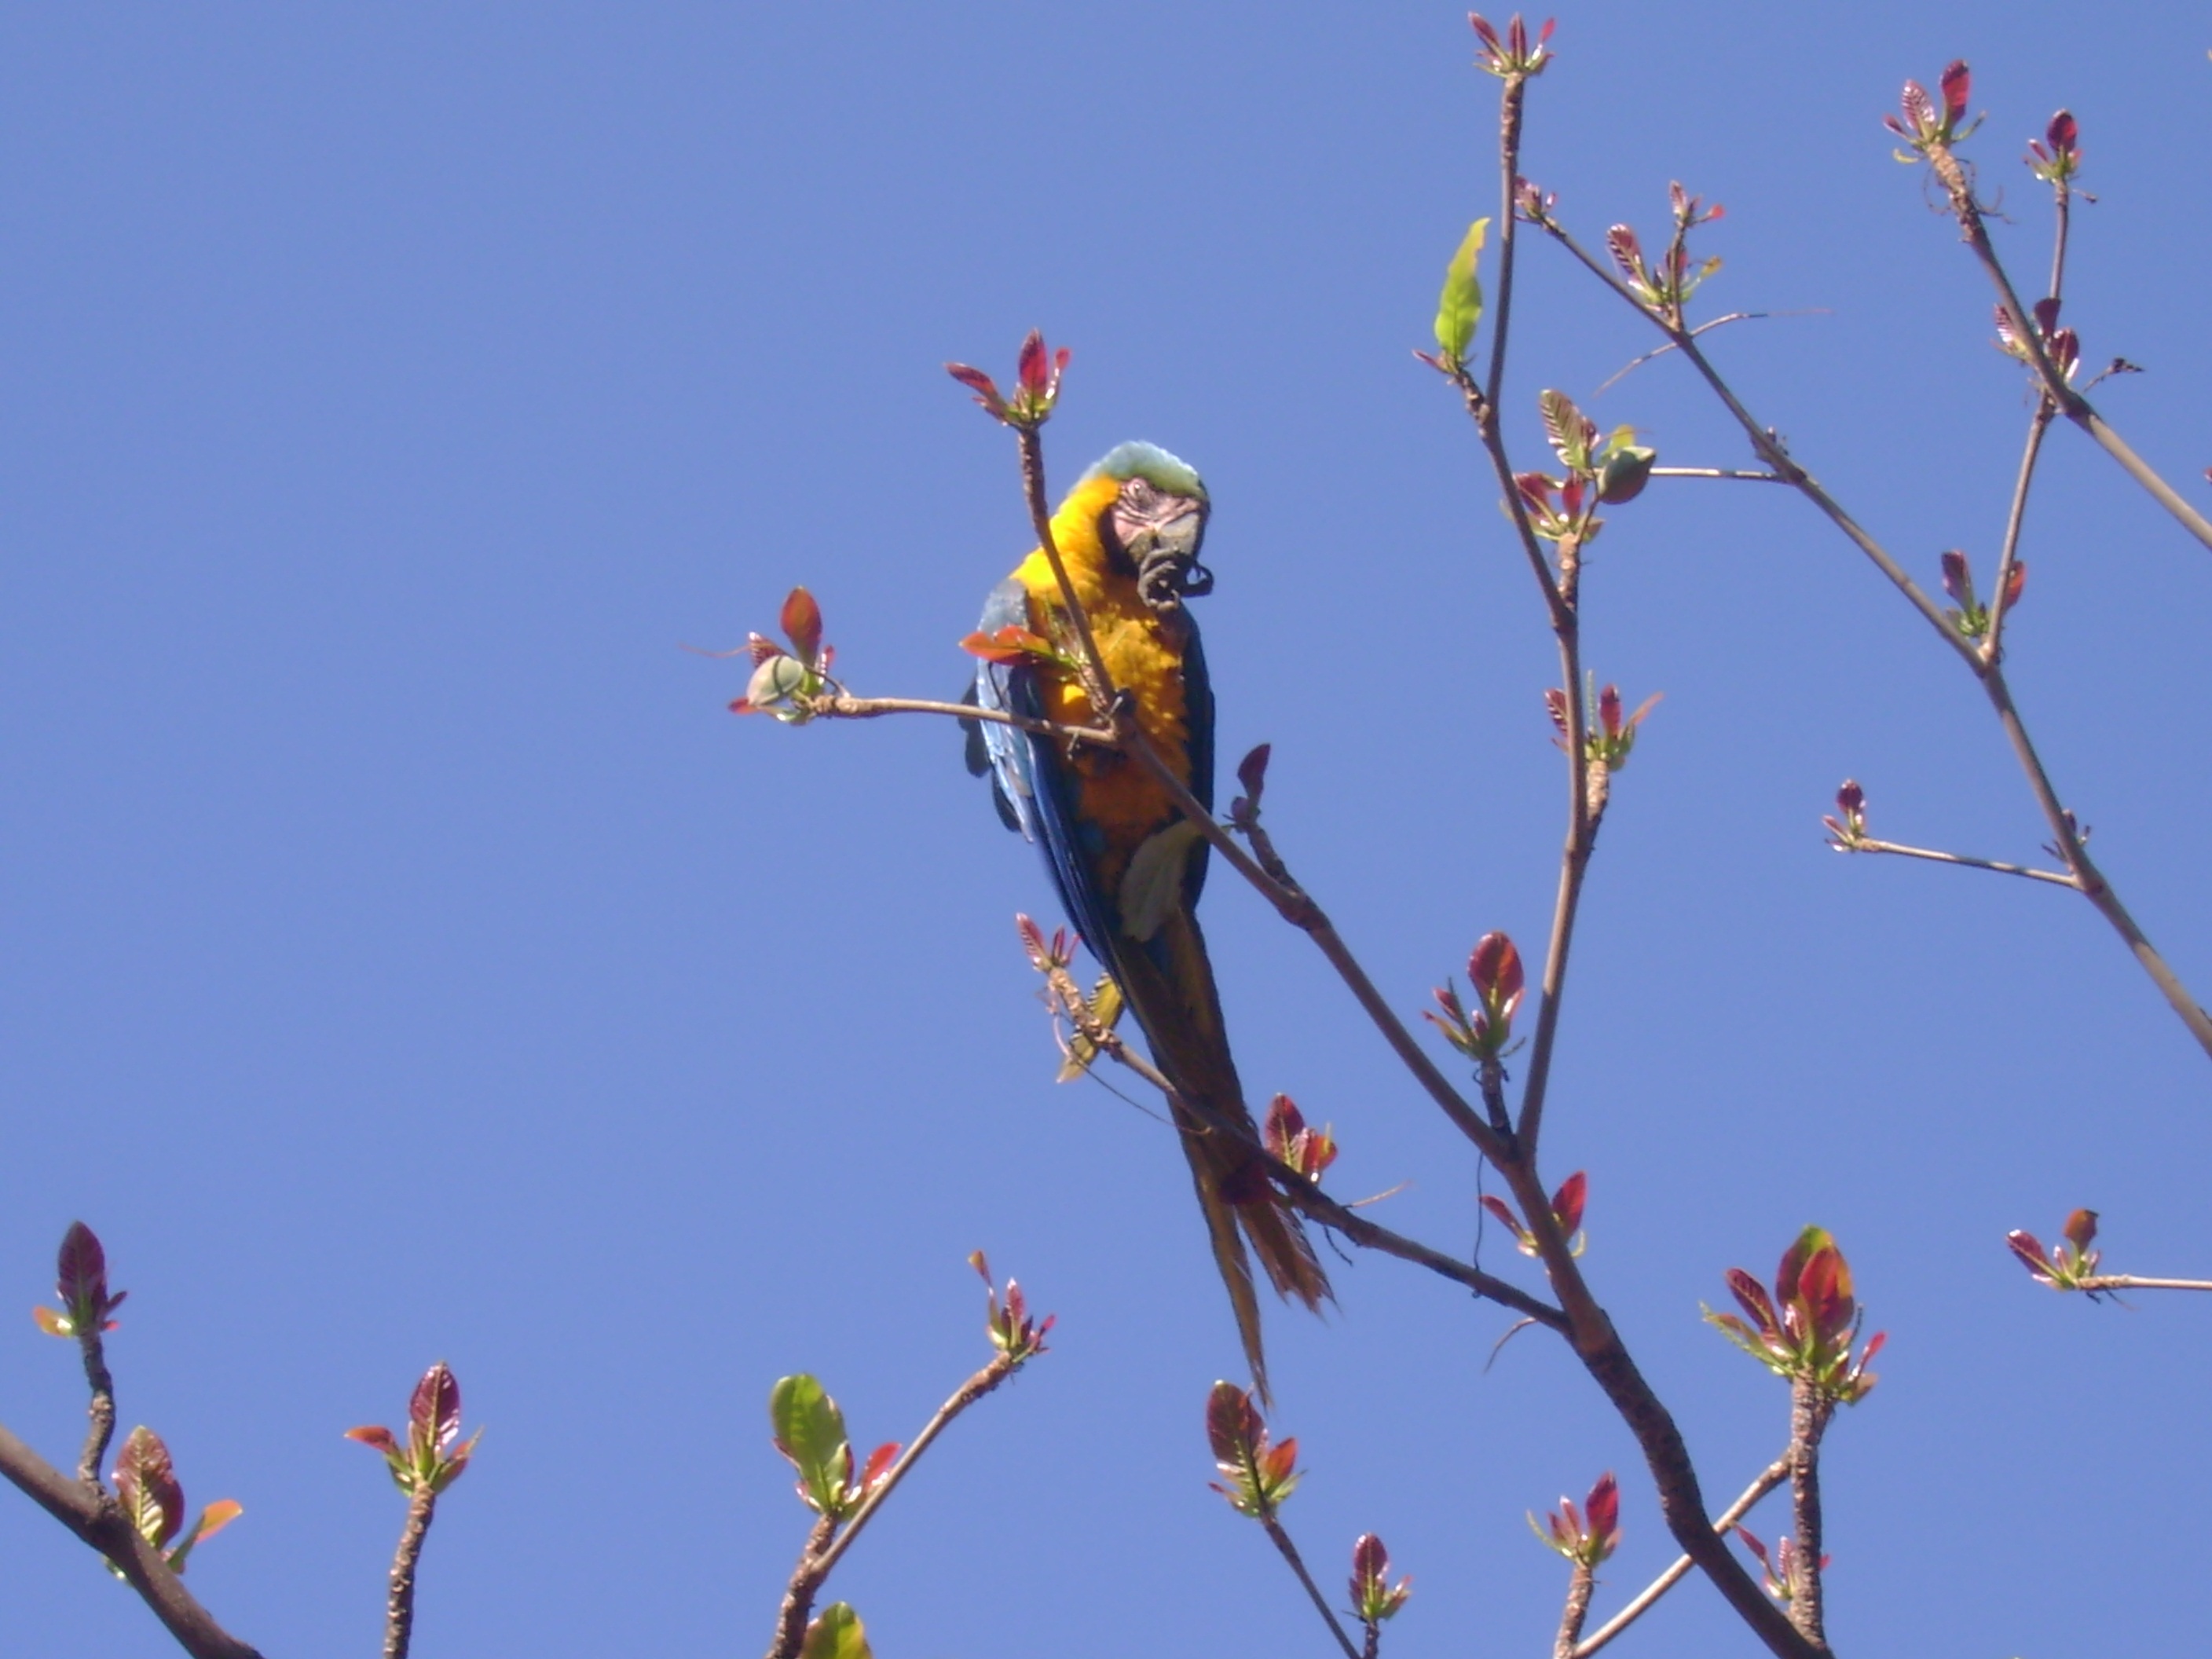
nature, branch, bird, sky, flower, environment, spring, insect, agriculture, flora, tropical bird, birds, parrot, arara, brazilian fauna, atmosphere of earth